Kota Kinabalu International Airport

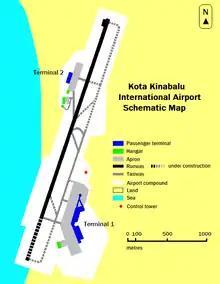
Schematic map of the airport

A major renovation and expansion of Terminal 1 was approved in mid-2005 by the Malaysian federal government, with the project costing RM1.4 billion. The runway was extended from to , and the size of Terminal 1 was increased to . The airport's air traffic control tower was relocated to a new standalone structure. The expanded Terminal 1 can accommodate four Boeing 747s, one Airbus A330, seven Boeing 737s, three Fokker 50s and three Dorniers at any given time. It has 12 jetways for passenger use.